Sunwolves

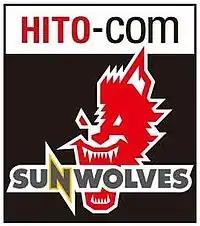
The black version of the Sunwolves logo following their sponsorship deal with HITO-Communications.

In May 2015, a website was launched to ask fans for team name suggestions. This was initially scheduled to be revealed at the end of July 2015, before being postponed to August. On 5 October 2015, it was announced that the team would be known as the Sunwolves. This name was chosen from 3,320 entries and is a combination of the "Land of the Rising Sun" and the wolf, which was chosen to represent bravery, strength and an ethos of teamwork. The team's logo was also launched on the same date.